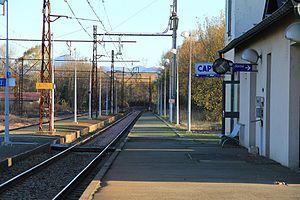
Vue des voies en direction de Lannemezan en gare de Capvern en novembre 2010, Hautes-Pyrénées, France.
La gare de Capvern est une gare ferroviaire française de la ligne de Toulouse à Bayonne, située sur le territoire de la commune de Capvern, dans le département des Hautes-Pyrénées en région Occitanie.